Bend Skyliners Lodge

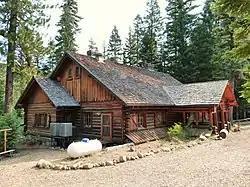
Bend Skyliners Lodge in 2013

The Bend Skyliners Lodge, located in Bend, Oregon, is listed on the National Register of Historic Places.